Plum Island Airport

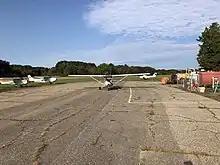
Ramp with planes at Plum Island Airport (2B2)

Ever since October 2006, the airport has been leased from Historic New England, and has operated under the name Plum Island Aerodrome. Since then, a hangar has been constructed and the museum has been improved. In July 2010, the 10/28 asphalt runway was resurfaced. The runway was resurfaced again in 2022.